Christa von Schnitzler

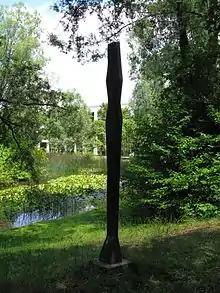
"Madchen", University of Augsburg

From the late 1960s onwards, the very slender, polished wooden steles were created, some of which she had cast in bronze.